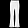
Label: Trouser